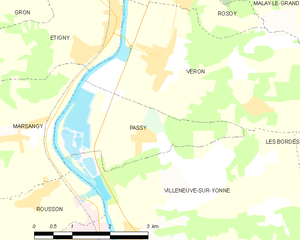
Carte des communes françaises Passy